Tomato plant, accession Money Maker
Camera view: vertical (180 deg); turntable rotation: 210 degrees
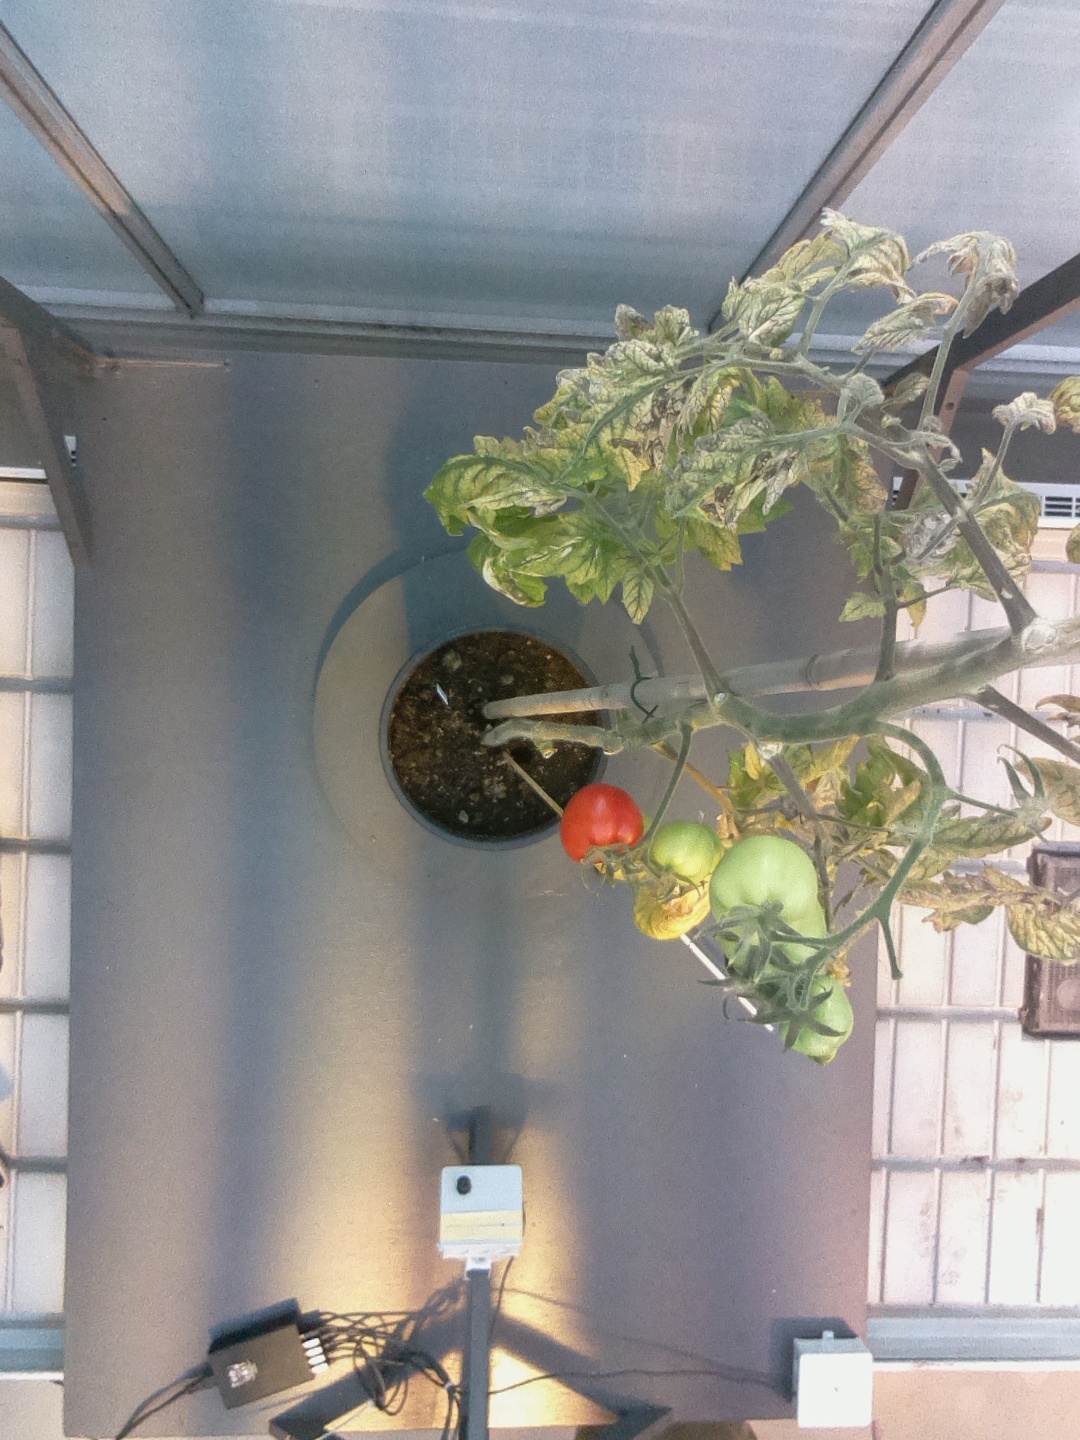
BBCH growth stage 83: 30%-40% of fruits show typical fully ripe color